MESSENGER

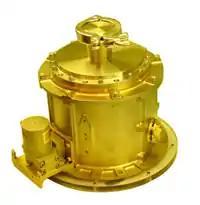

Measured gamma-ray emissions from the surface of Mercury to determine the planet's composition by detecting certain elements (oxygen, silicon, sulfur, iron, hydrogen, potassium, thorium, uranium) to a depth of 10 cm.